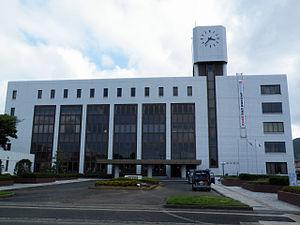
Matsuura est une ville située dans la préfecture de Nagasaki, au Japon.